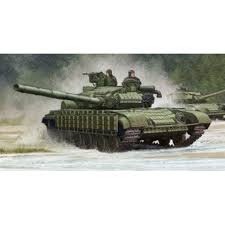
Label: Tank